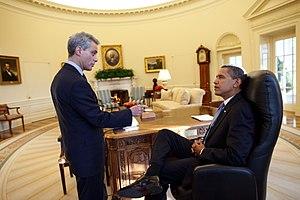
Rahm Emanuel, né le 29 novembre 1959 à Chicago, est un homme politique américain, membre du Parti démocrate, maire de Chicago de 2011 à 2019 et premier chef de cabinet de la Maison-Blanche sous la présidence de Barack Obama.